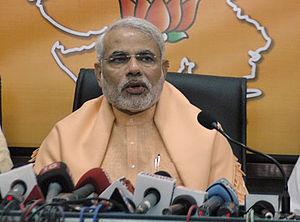
Narendra Modi est un homme d’État indien, membre du parti nationaliste hindou Bharatiya Janata Party et Premier ministre depuis 2014.